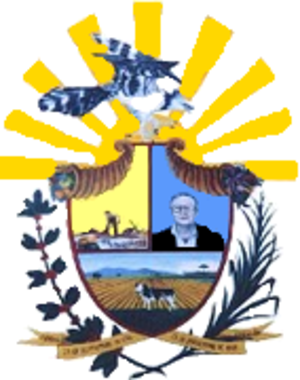
Padre Pedro Chien est l'une des 11 municipalités de l'État de Bolívar au Venezuela. Son chef-lieu est El Palmar. En 2011, la population s'élève à 15 488 habitants.